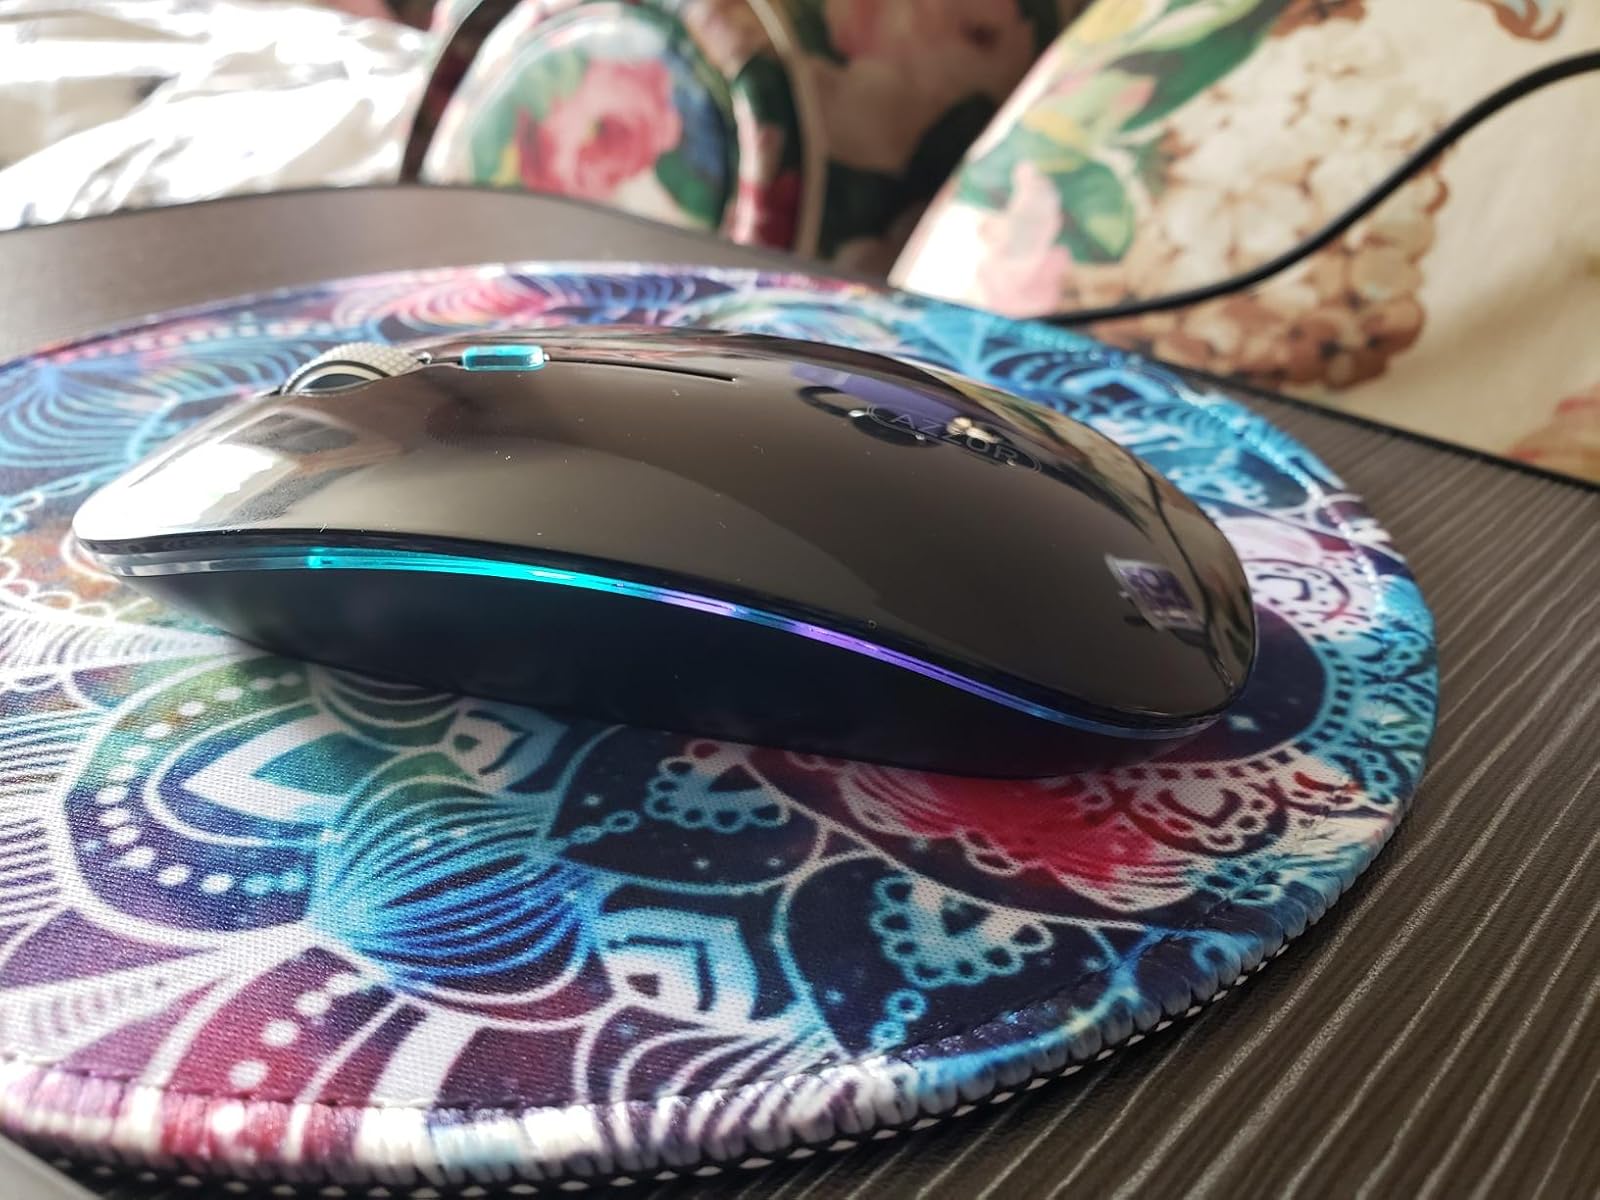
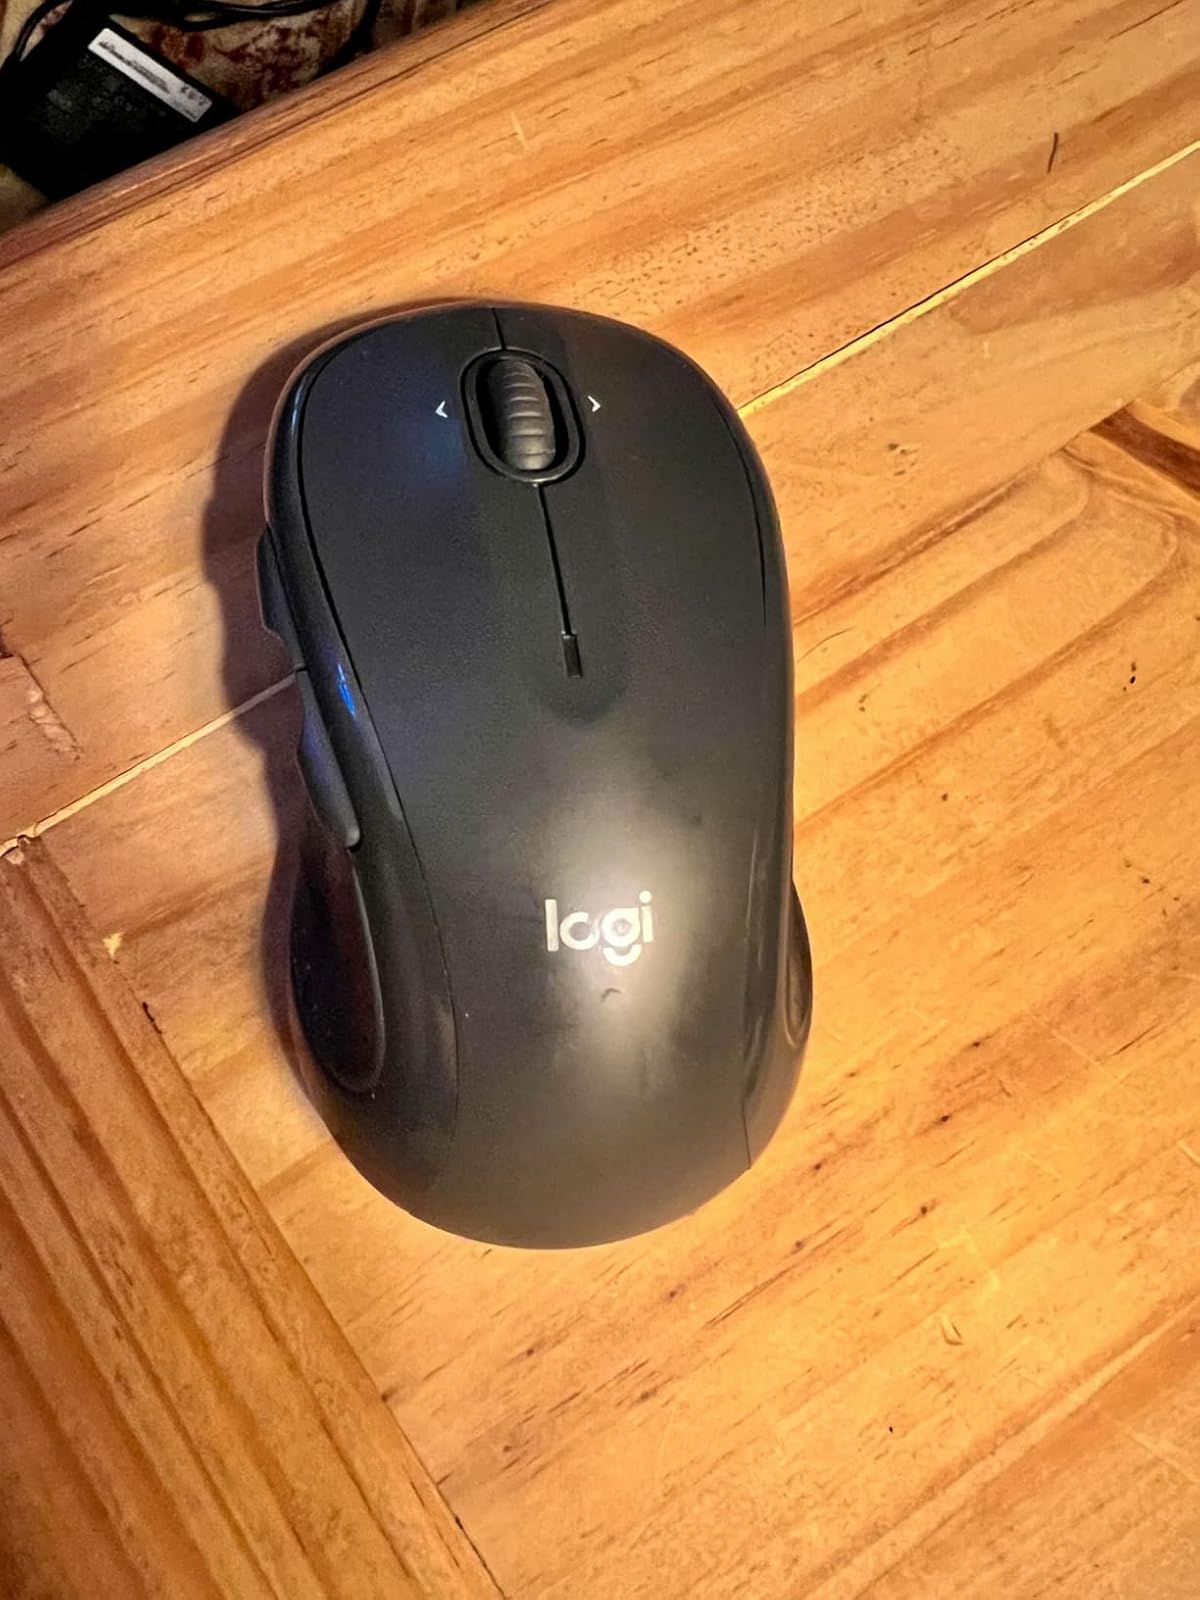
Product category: mouse
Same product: no